Changchun

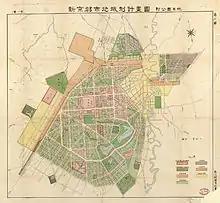
City planning map of Changchun, 1932

The Treaty of Portsmouth formally ended the Russo-Japanese War of 1904–05 and saw the transfer and assignment to the Empire of Japan in 1906 the railway between Changchun and Port Arthur, and all its branches.